Bruno Conti

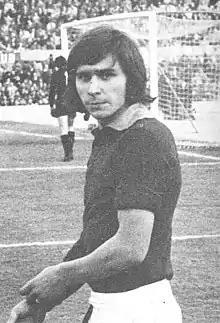
Conti with Roma in 1974

Bruno Conti (born 13 March 1955) is an Italian football manager and former player. He is currently head of AS Roma's youth sector.